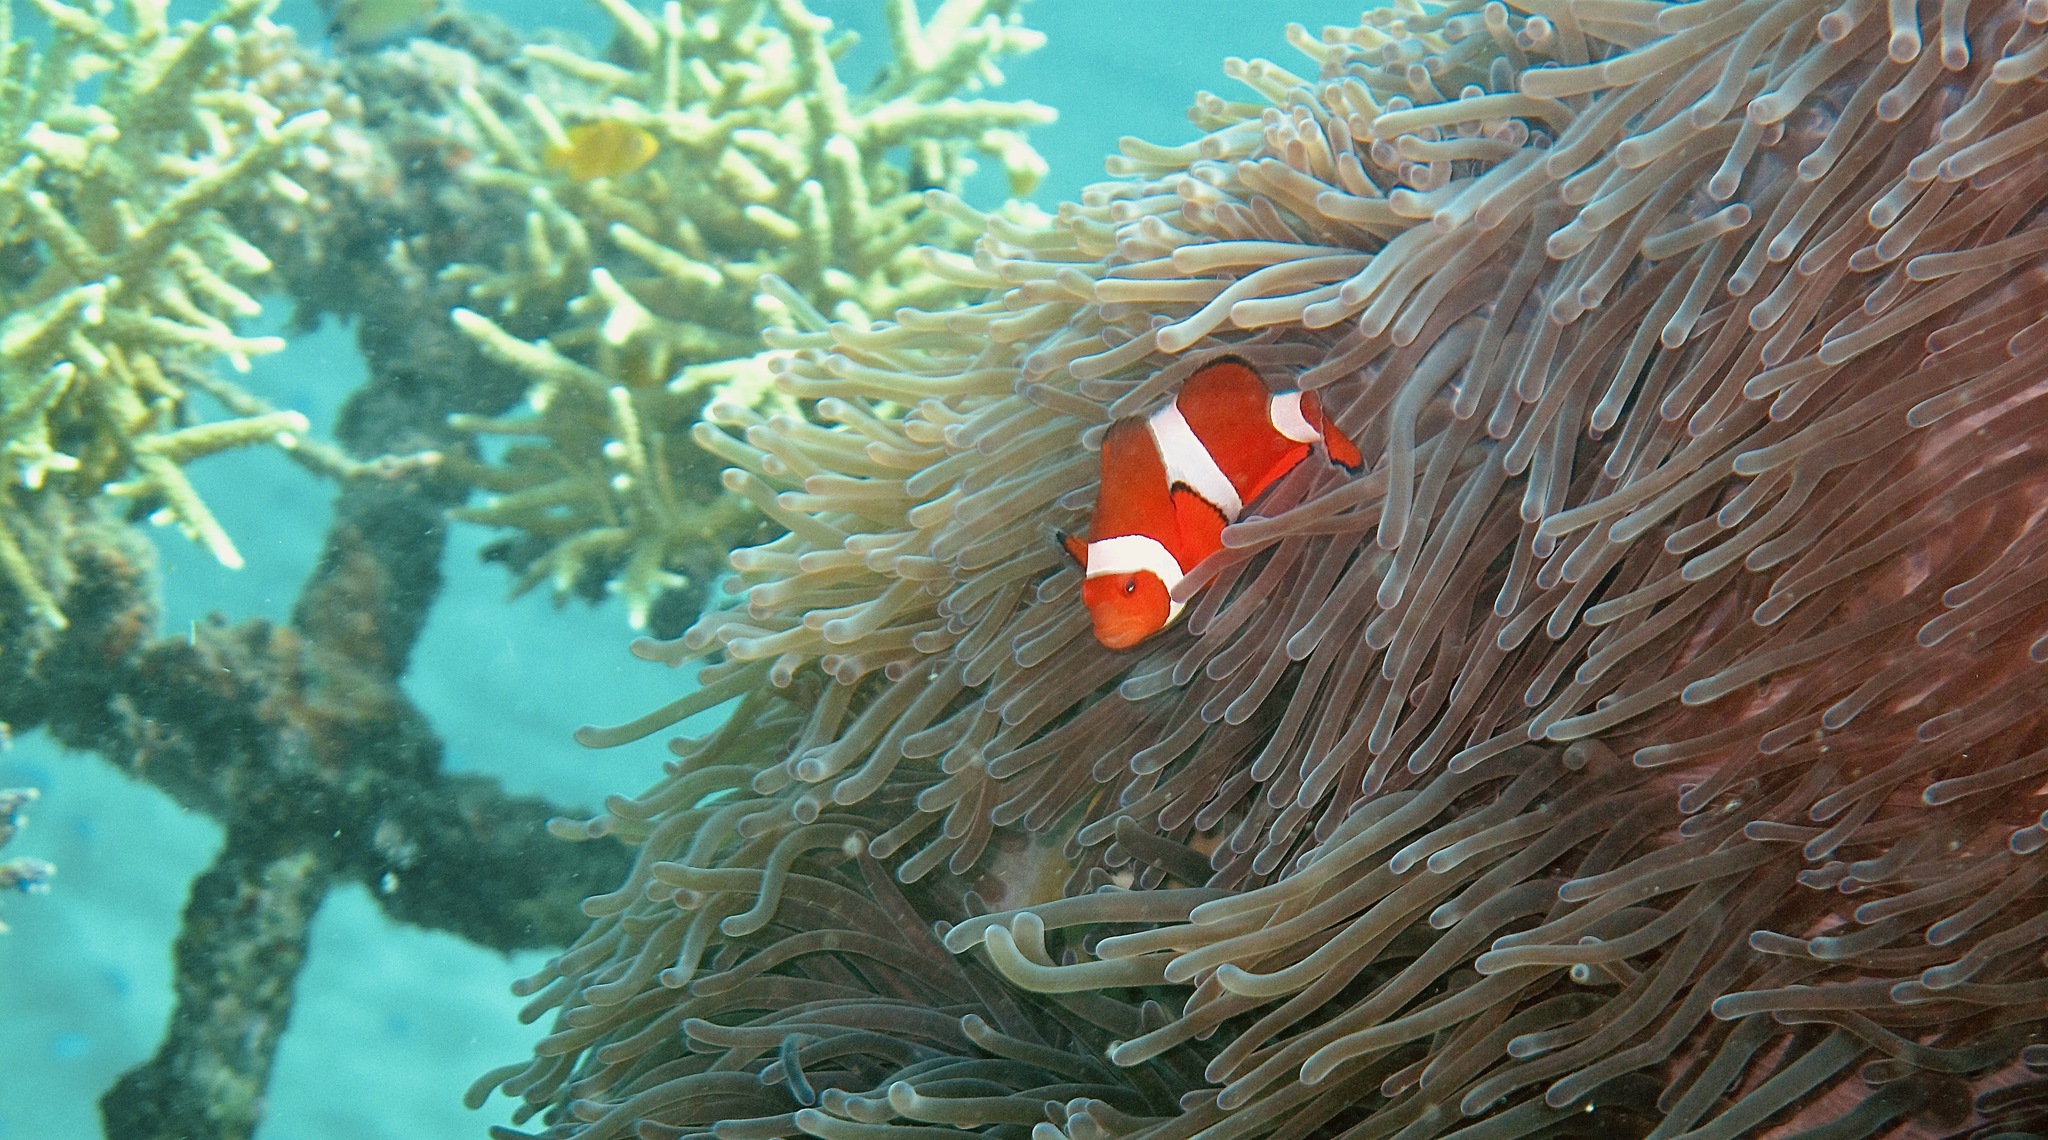
Amphiprion ocellaris (Ocellaris Anemonefish)